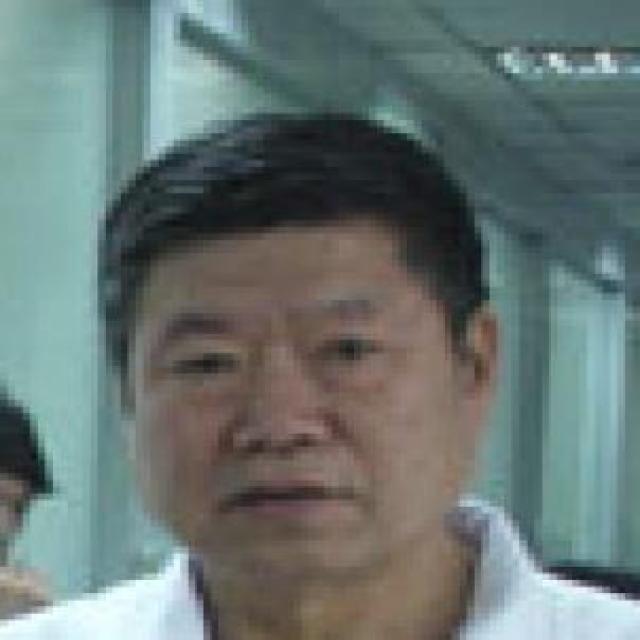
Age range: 45-64